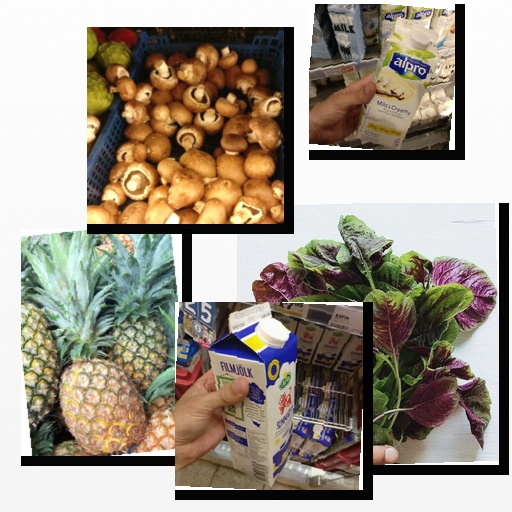
Food items: pineapple, amaranth, vanilla_soy_yogurt, sour_milk, mushroom